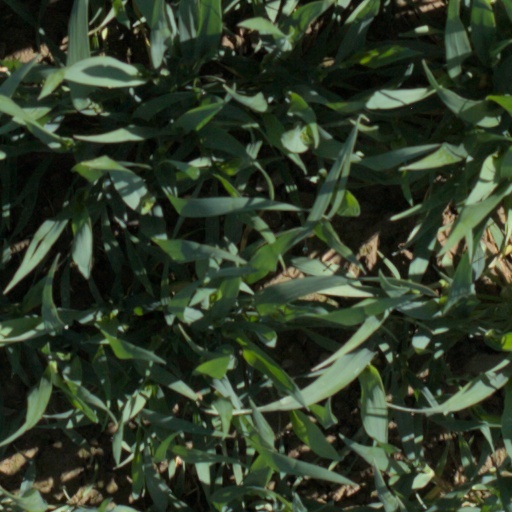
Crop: wheat